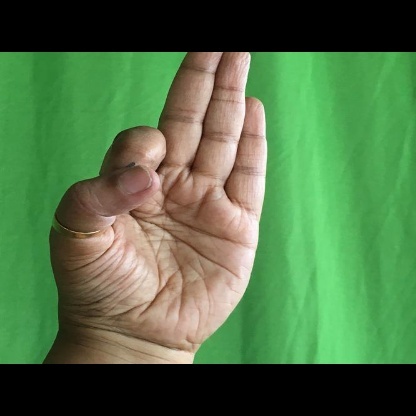
Mudra: Aralam